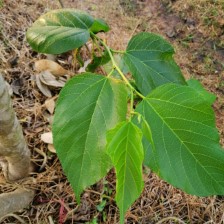
Variety: TaiwanMeacho